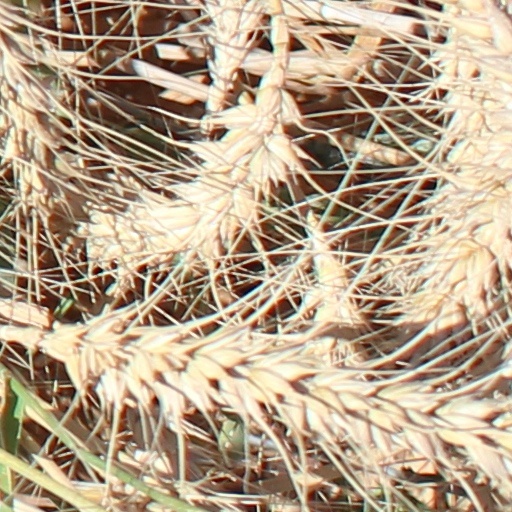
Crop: wheat